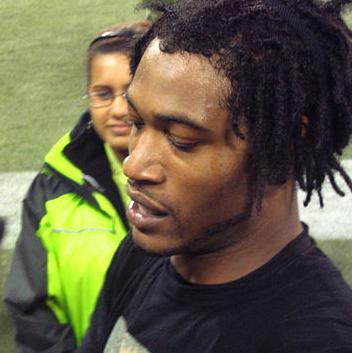
Age: 24